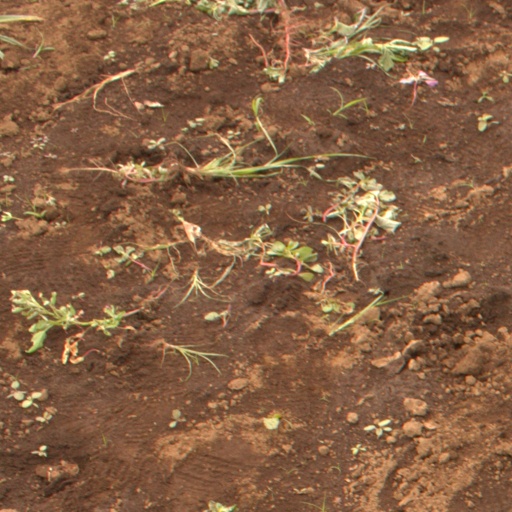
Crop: soybean